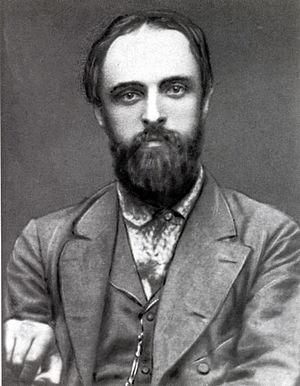
Alexandre Nikolaïevitch Potressov, surnommé « Starover », né le 1ᵉʳ septembre/13 septembre 1869 à Moscou et mort le 11 juillet 1934 à Paris, est un révolutionnaire russe et un dirigeant menchevik. Il est considéré comme l'un des fondateurs de la social-démocratie russe, aux côtés de Gueorgui Plekhanov, Pavel Axelrod et Véra Zassoulitch.